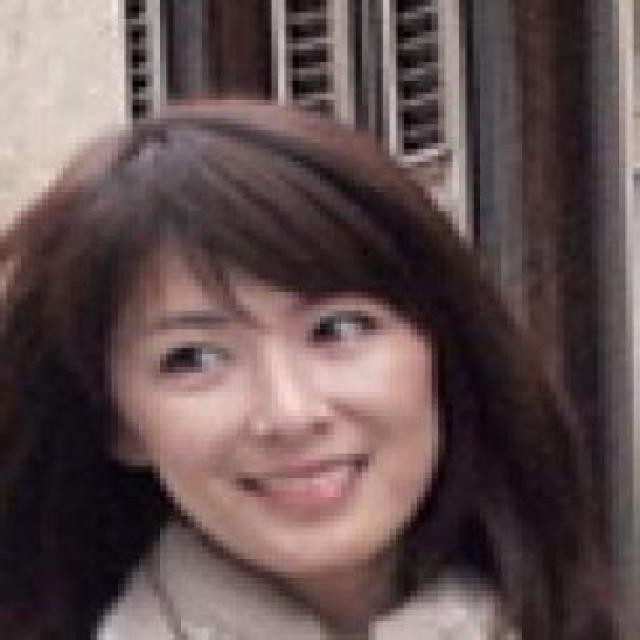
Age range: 45-64